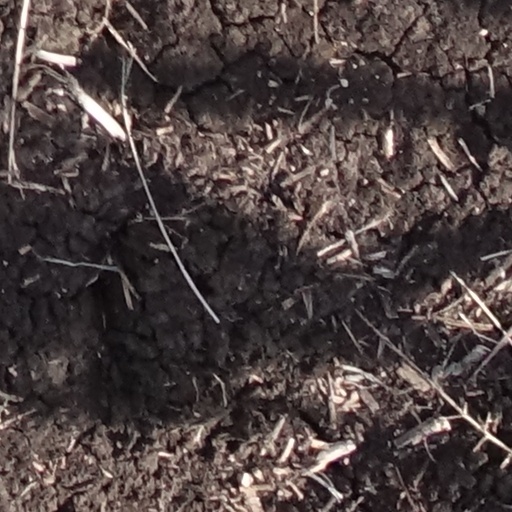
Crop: sorghum